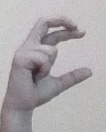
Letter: thal